HMAS Jervis Bay (AKR 45)

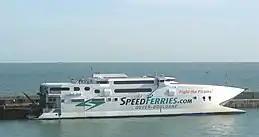
"SpeedOne" in Dover

"Jervis Bay" was decommissioned on 11 May 2001. The total cost of hiring "Jervis Bay" was A$16 million. The ship was not returned to Incat until 2002, when she was chartered to Italian ferry company TRIS and named "Winner". She operated between Genoa and Palau in Italy, until the company's collapse later that year. She was laid up again, until she was purchased by United Kingdom cross-channel operator SpeedFerries in 2004 and renamed HSC "SpeedOne". On 26 March 2010, it was announced that the ferry had been acquired by Condor Ferries, and would enter service in late May under the name "Condor Rapide".